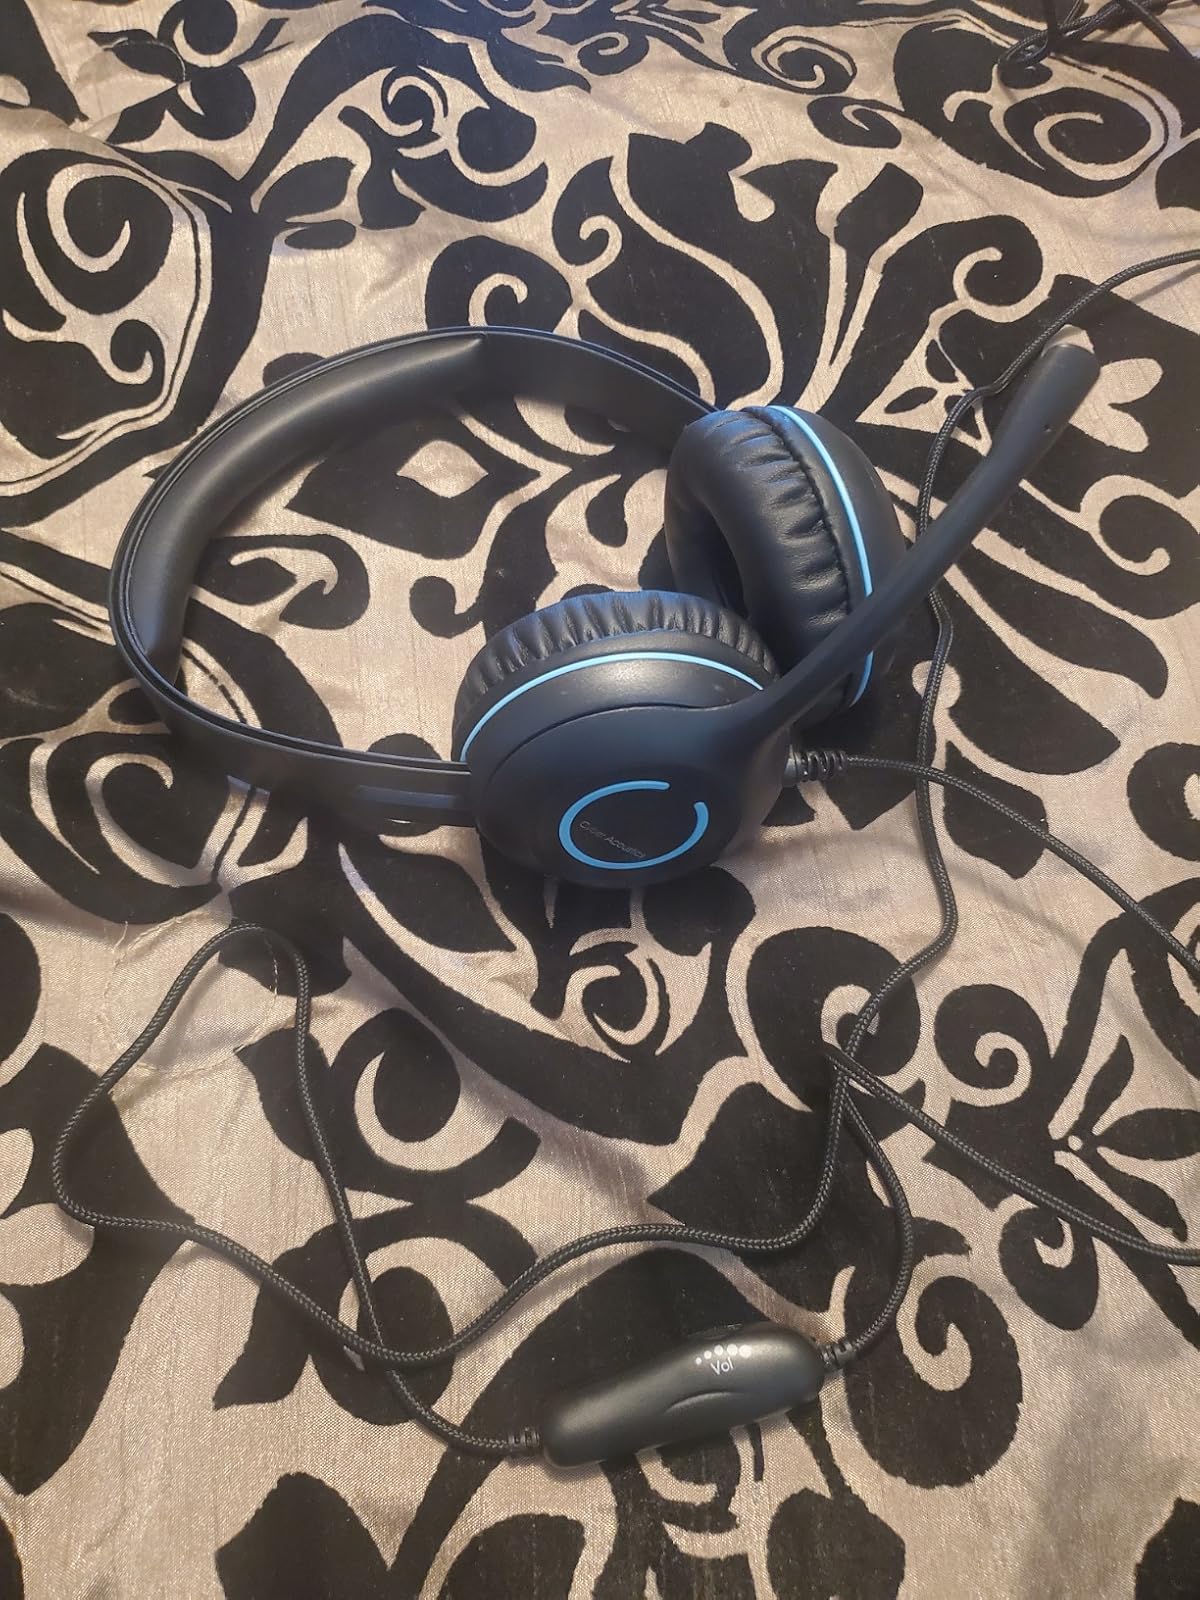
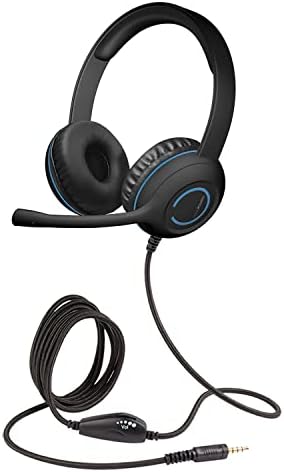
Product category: headphones
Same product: yes